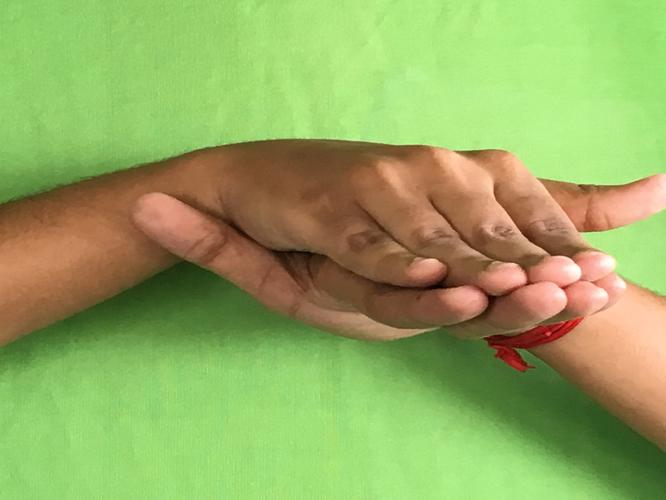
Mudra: Matsya
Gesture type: double_hand